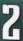
Number: 2